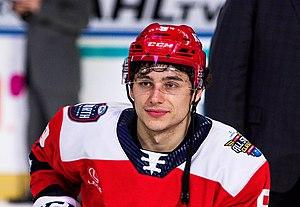
Trevor Moore est un joueur professionnel américain de hockey sur glace. Il évolue au poste d'ailier gauche.